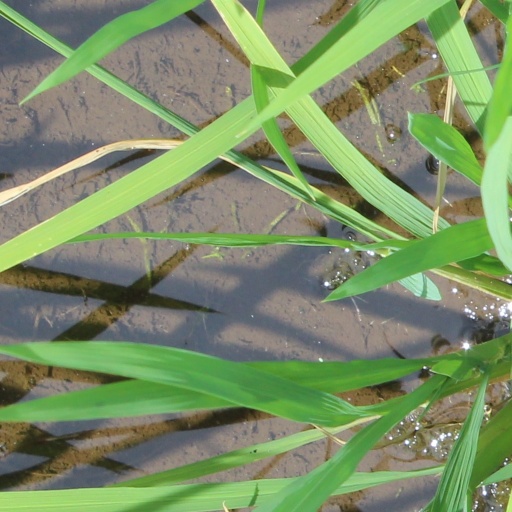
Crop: rice